25th Air Division

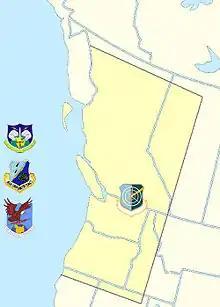
25th Air Division ADC/TAC/NORAD Region AOR 1966–1979

During the Cold War era, the 25th AD equipped, administered, trained and provided air defense combat ready forces within the northwestern United States. It exercised command jurisdiction over assigned units, installations, and facilities and provided and maintained facilities for the Air Division control center. In addition, the division and its subordinate units also participated in numerous tactical air defense training exercises. In the late 1950s, the Division also controlled United States-built radar stations in Western Canada as part of the Pinetree Line. These stations were turned over to the Royal Canadian Air Force in the early 1960s.